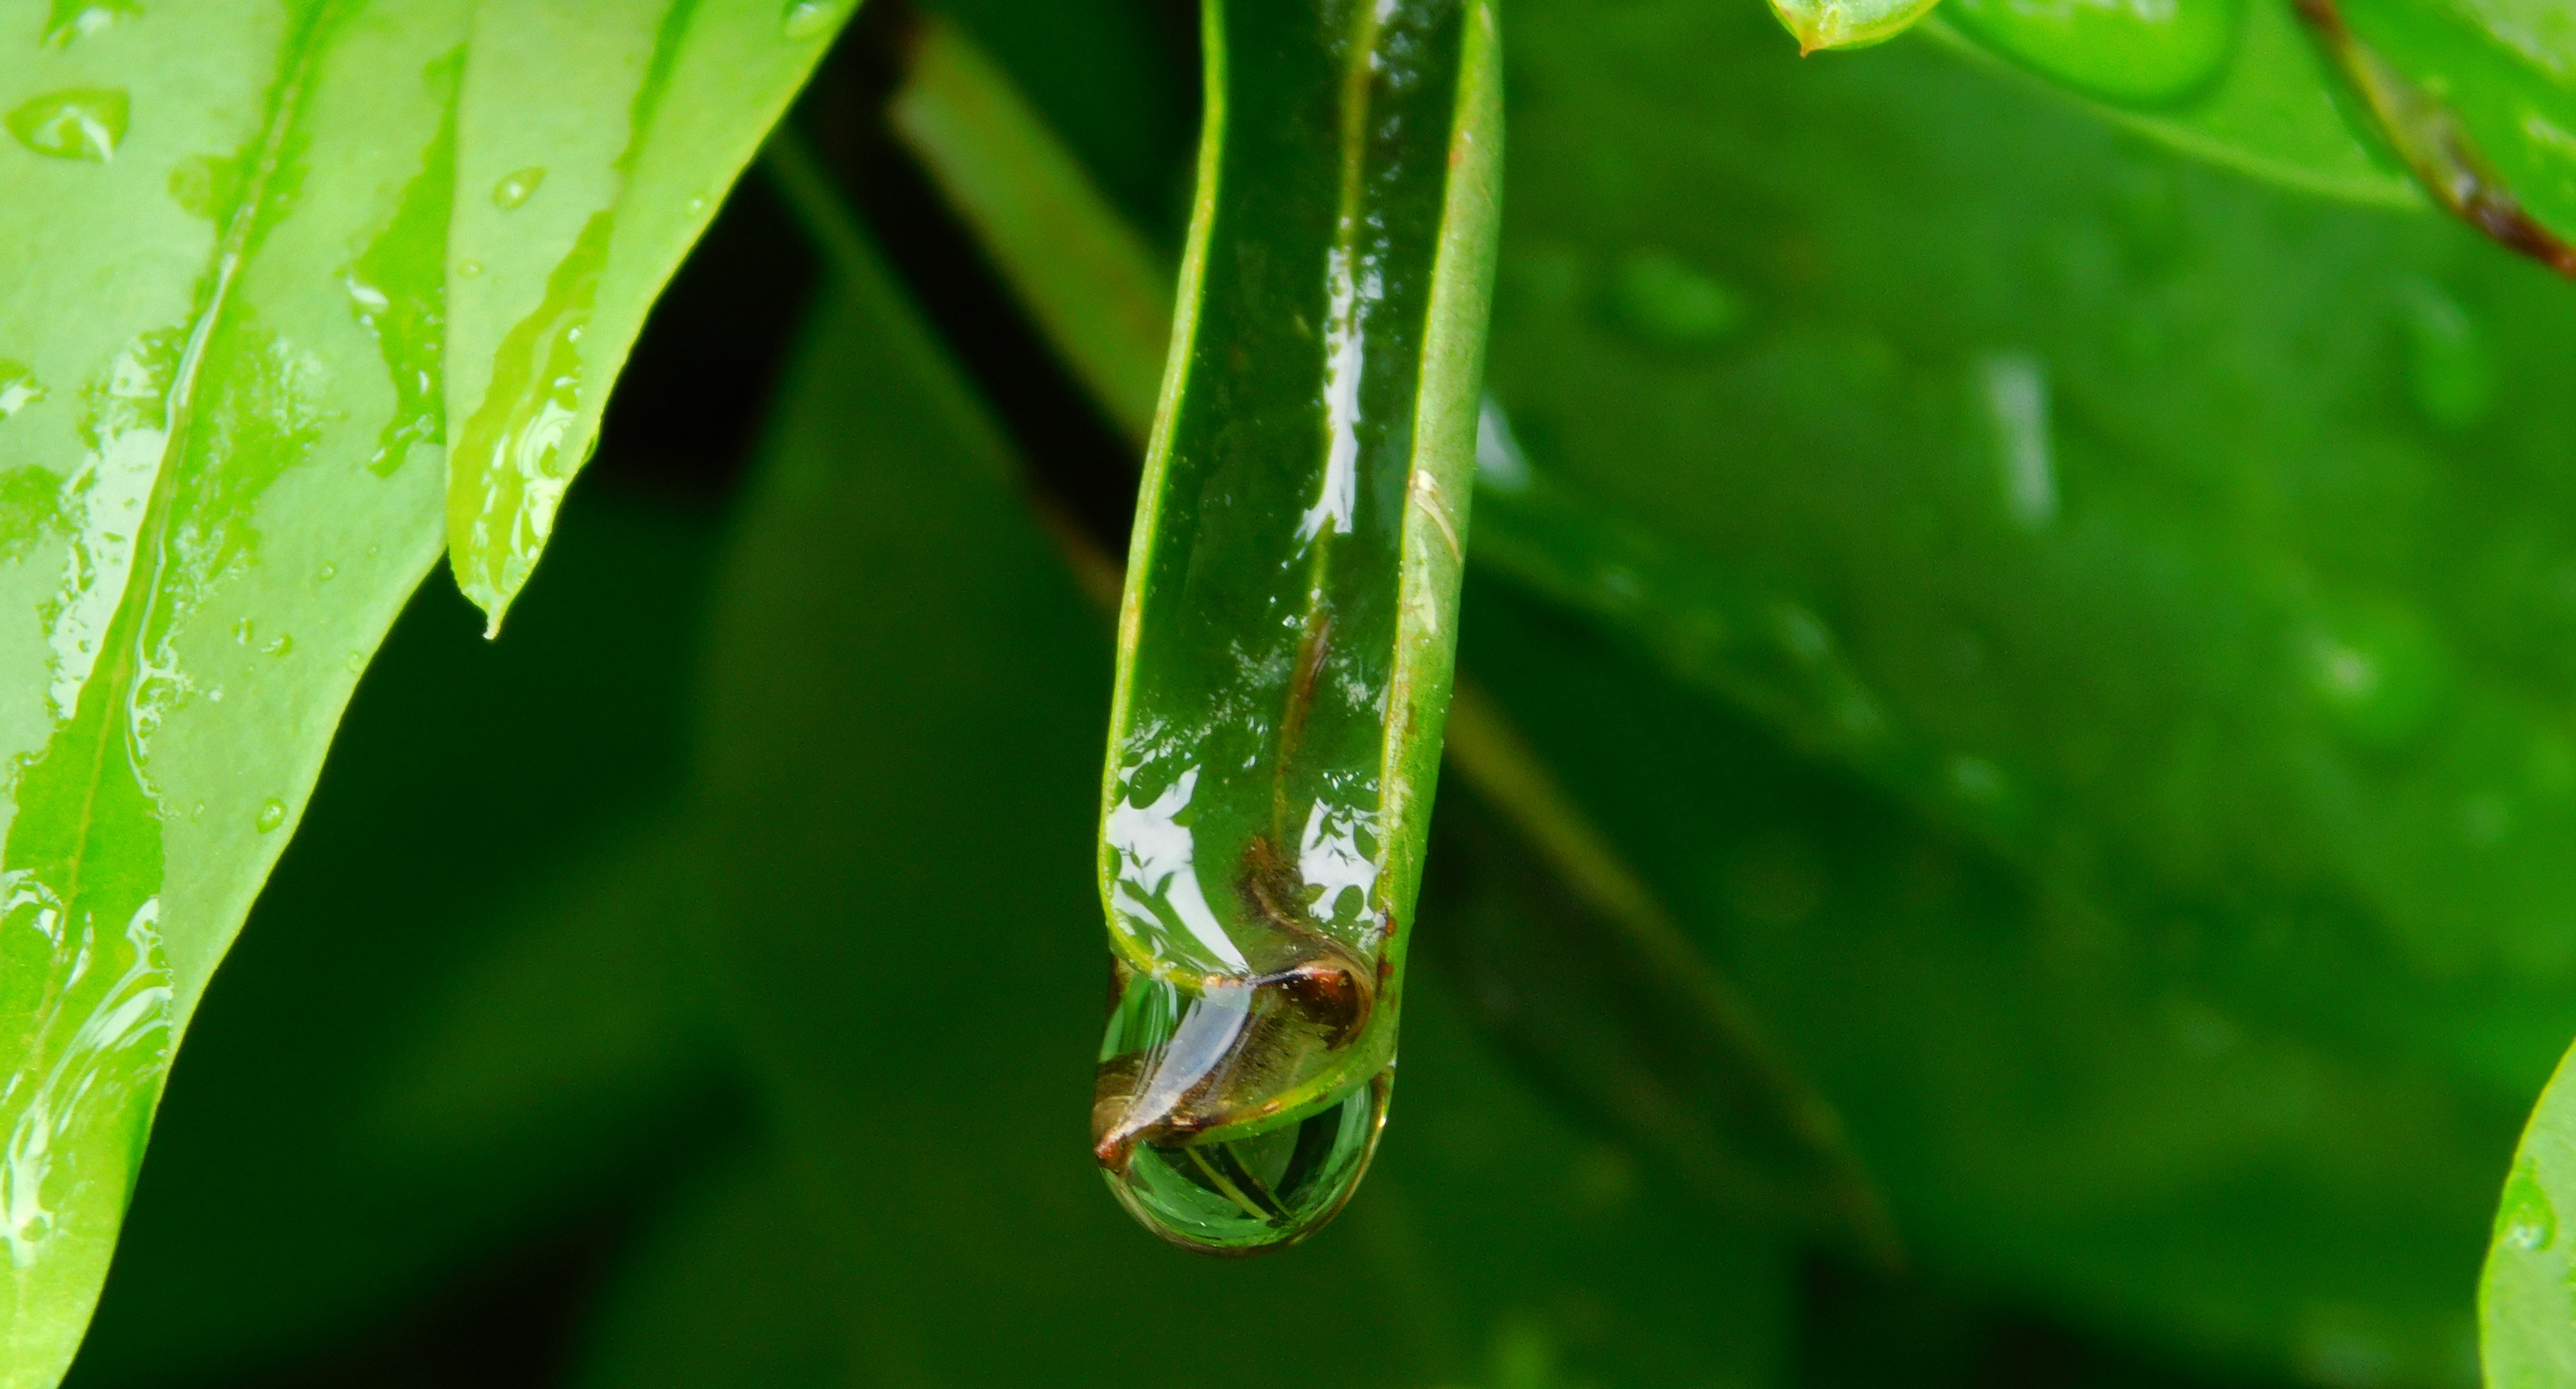
water, nature, grass, branch, drop, dew, plant, leaf, flower, raindrop, wet, green, insect, botany, close, flora, fauna, drip, close up, drop of water, moisture, macro photography, after the rain, plant stem